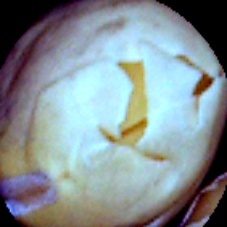
Label: Skin-damaged